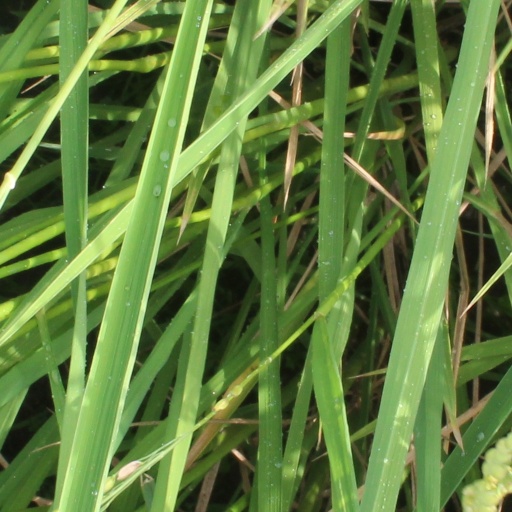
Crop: rice